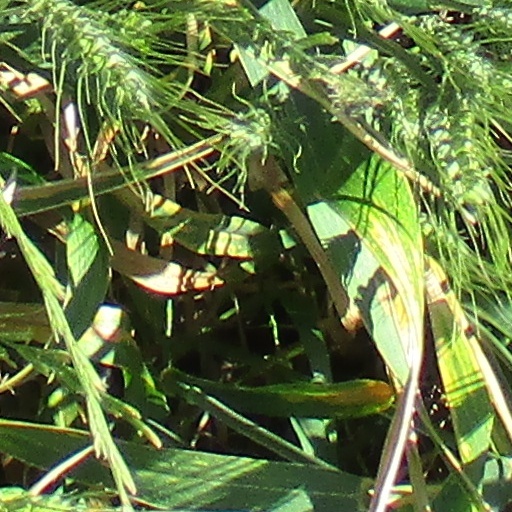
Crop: wheat